Church of the Misericórdia de Valadares

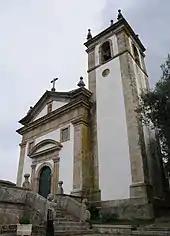
The front façade of the Baroque-Neoclassical church of Valadares

Originally, the need to establish a presence in the village of Valadares was developed in 1535, when the religious brotherhood approached King Philip I of Portugal to solicit its creation. But, it was only in 1687 that the project to build a church was contemplated: the design was issued to master Domingos Gonçalves at a cost of 3$500 réis. Those that wanted to join the brotherhood of the Misericórdia of Valadares was required to pay a tribute: in the first half of the 18th century membership dues were between $300 and $480 réis, depending on their station and level of participation. The primary administrative body of this group (the ) was different then most Misericórdias at the time: it included a provedor, secretary, prosecutor (all men of high status), a treasurer and twelve brothers (the remaining of lower status). There were also four councillors from the wealthy gentry that formed the junta. In total 16 elements, that met several times throughout the year, when it was necessary but not on fixed intervals. (occasionally, the entire quorum would meet also as the "Mesa grande"). Members of the inner quorum included the clergy of the neighbouring parishes and a few military officers, while it is likely that the powerful, wealthy nobles of Monção and Melgaço were integrated into this group.